Baháʼí Faith in Uganda

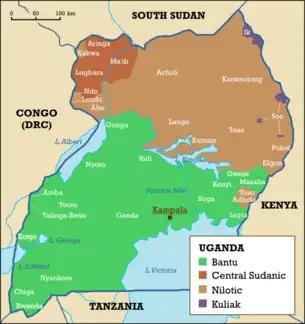
Ethnolinguistic map of Uganda.

The Baháʼí Faith in Uganda started to grow in 1951 and four years later there were 500 Baháʼís in 80 localities, including 13 Baháʼí Local Spiritual Assemblies, representing 30 tribes, and had dispatched 9 pioneers to other African locations. Following the reign of Idi Amin when the Baháʼí Faith was banned and the murder of Baháʼí Hand of the Cause Enoch Olinga and his family, the community continues to grow though estimates of the population range widely from 19,000 to 105,000 and the community's involvements have included diverse efforts to promote the welfare of the Ugandan people. The Association of Religion Data Archives (relying on World Christian Encyclopedia) estimated about 78,500; however, National Population & Housing Census, 2014 recorded only 29,601.